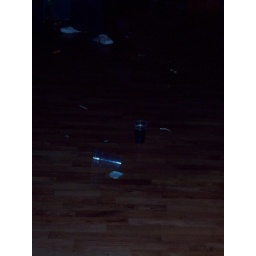
I think I took this picture because one cup of drink had been left perfectly placed in the middle of the floor